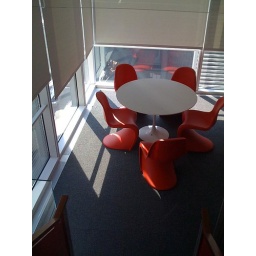
the NYTimes building is the first fully &amp;quot;green&amp;quot; bldg in Manhattan - the window shades automatically adjust to keep the heat out